Parks in Okara

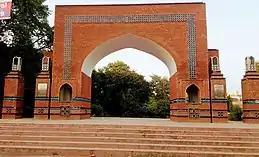
Jinnah Park Okara

Jinnah Park is the second-largest park in Okara, located on Benazir Road, along 4-L Minor at Jahaz Chowk, Okara. The park covers an area of approximately 23,466 square metres. After the partition, the land where Jinnah Park is situated became the property of the Evacuee Trust Property Board. Initially, a park named Pehlwanawala Park was established on this land.